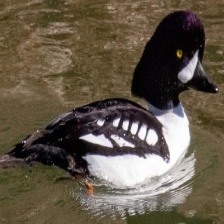
Species: BARROWS GOLDENEYE
Scientific name: BUCEPHALA ISLANDICA
ImageNet parent category: drake